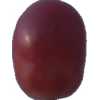
Label: pink_grape